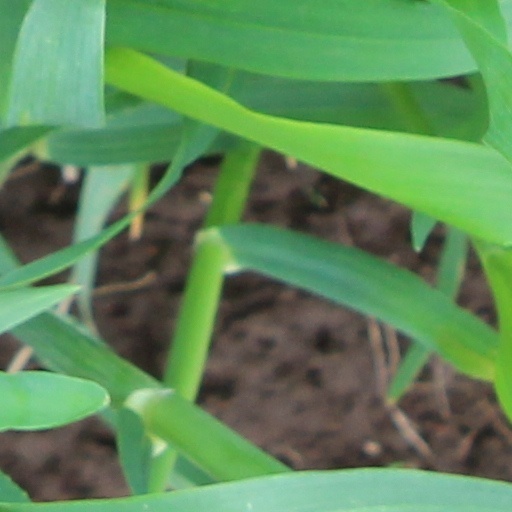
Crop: wheat